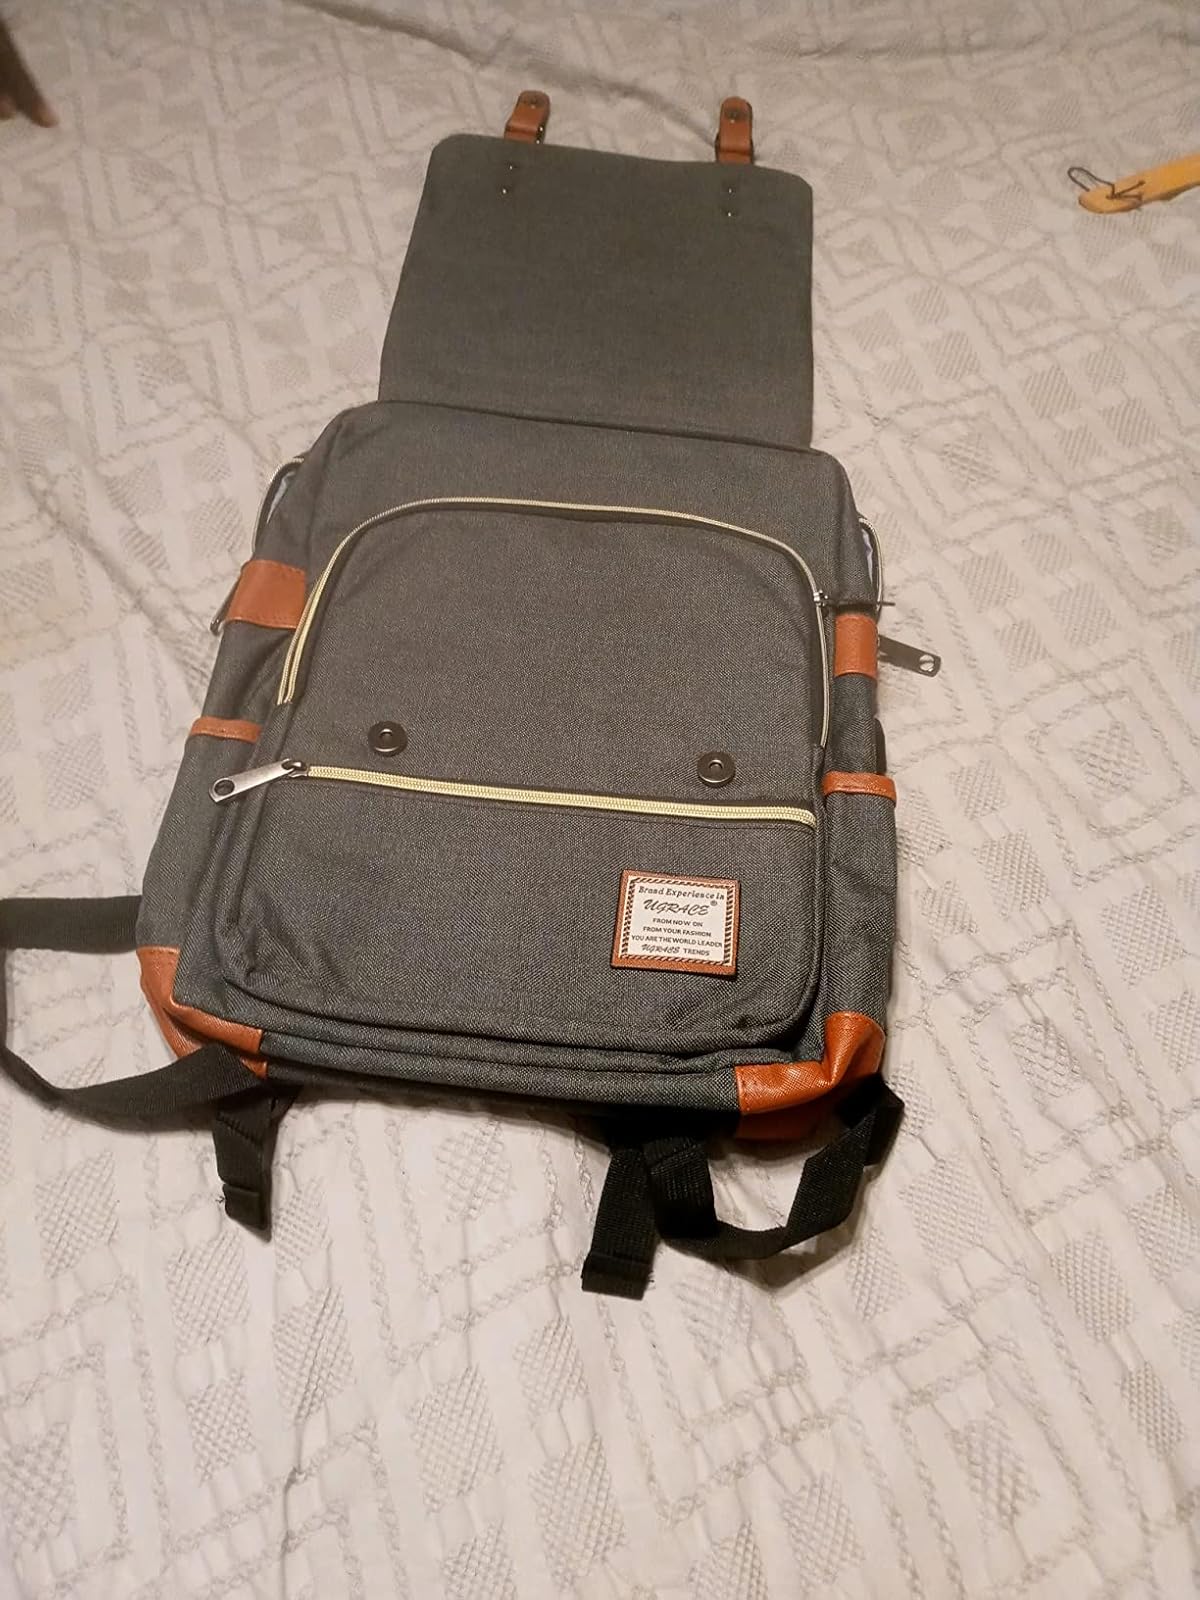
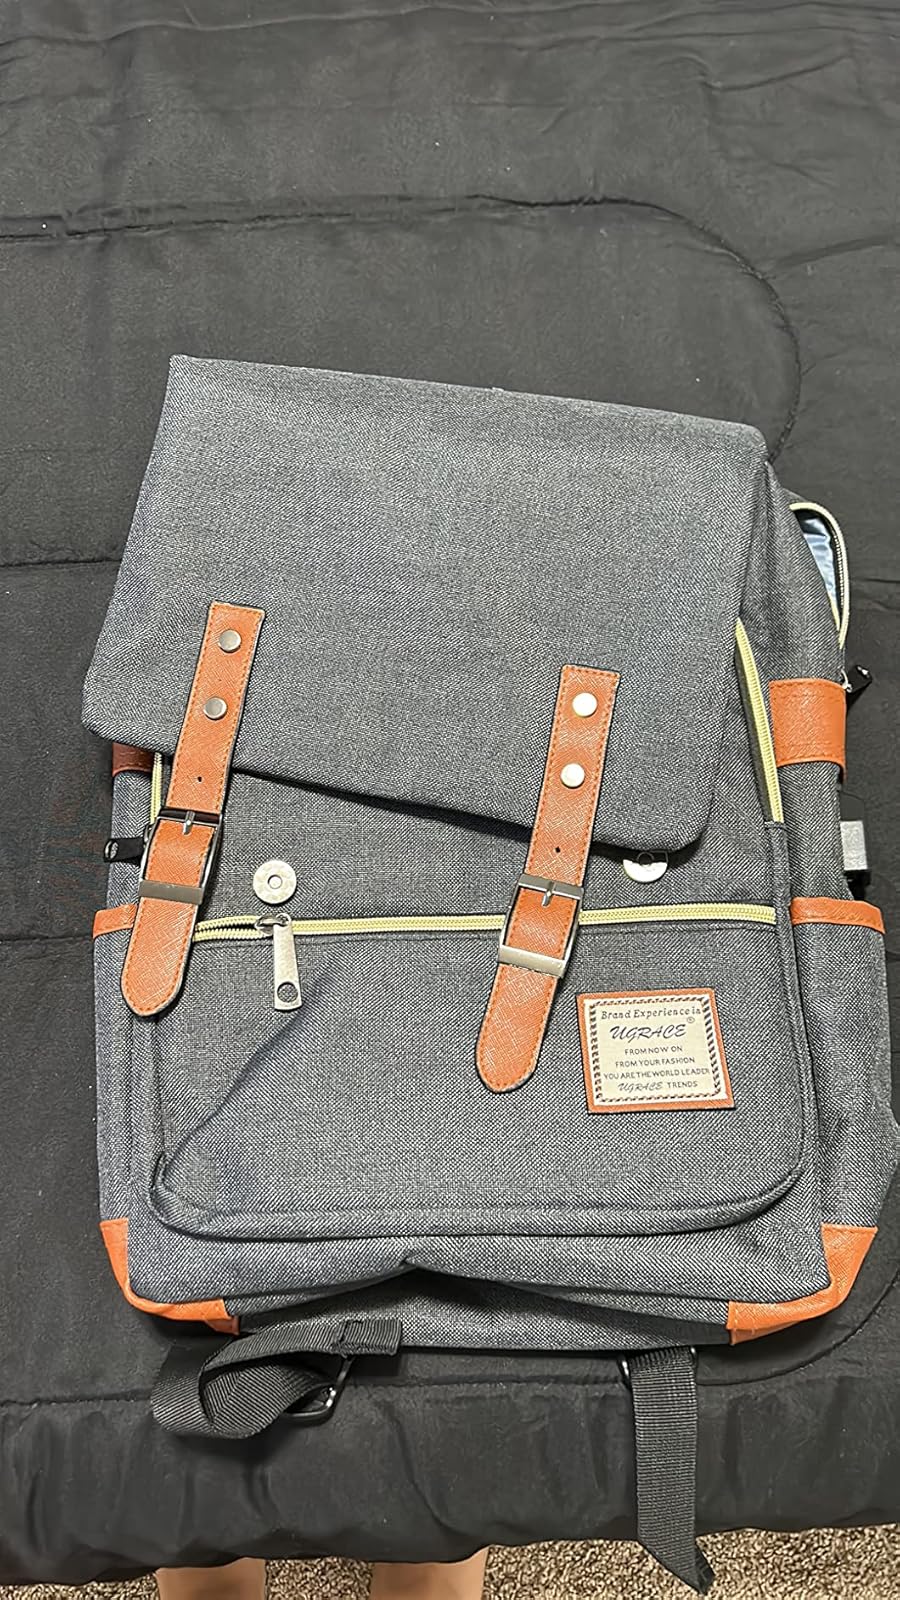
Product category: bag
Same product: yes